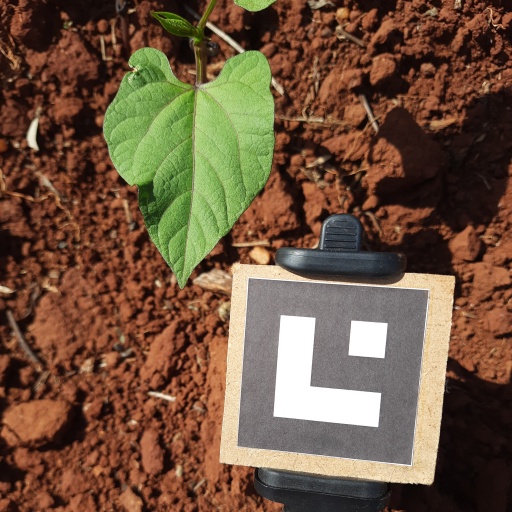
Observations: wavy surface, no eating holes, under sunlight